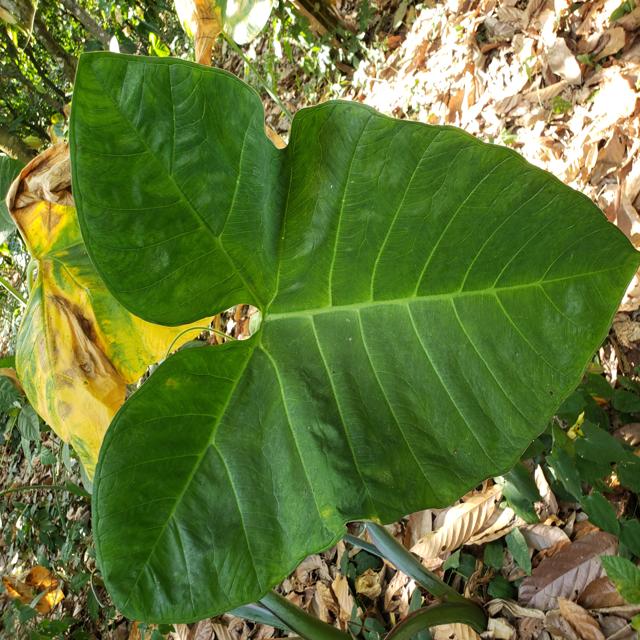
Label: Healthy